Yele Mallappa Shetty

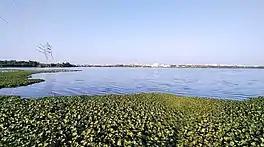
Yele Mallappa Shetty Lake in 2019

In the late 19th century during Great Famine of 1876–1878 when the Bangalore and surrounding areas were suffering from a great drought, The existing lakes and ponds had dried up and the British Government and the Mysore Kingdom were making all out efforts to meet the challenge of providing water to the parched residents, Yele Mallappa Shetty, generously donated a large part of his own wealth to the construction of huge lake now it is called as Yele Mallappa Shetty Lake to harvest rainwater and provide assistance to the people. As the effect of great draught, local farmers were suffering from food scarcity, Shettaru used them as a daily wage workers to construct the lake by giving financial support. The lake is located in North-East Bangalore, near Whitefield. The 260 acre Yele Mallappa Shetty lake is one of the largest lakes in Bangalore. The lake has the Old Madras Road passing through it. The lake served as a lifeline for people living in its vicinity. Later, it also began supplying water to Bangalore.